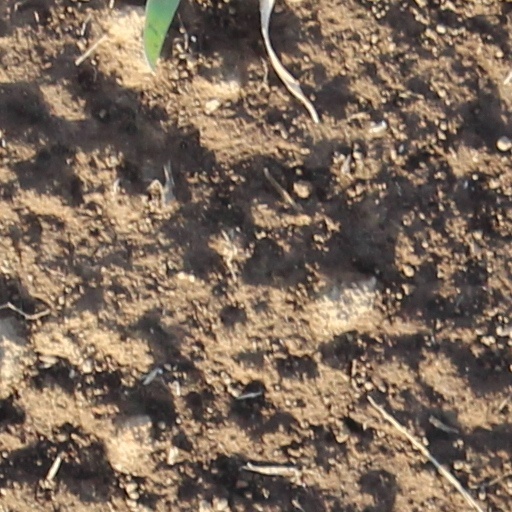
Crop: wheat